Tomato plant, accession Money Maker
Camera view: bottom (45 deg); turntable rotation: 0 degrees
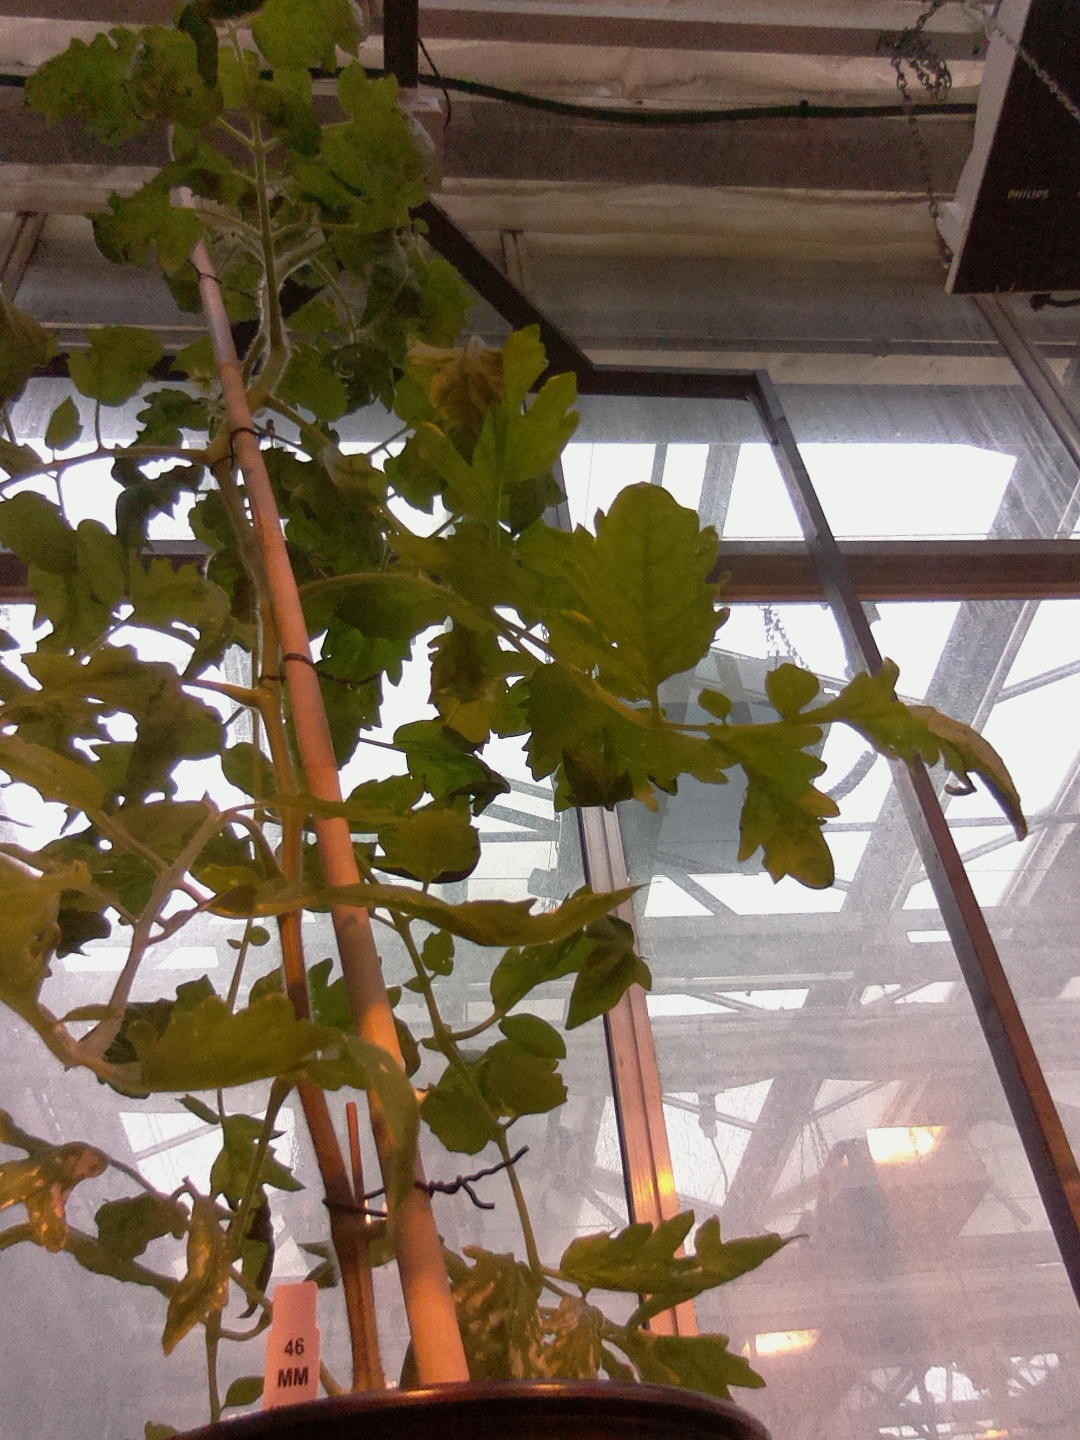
BBCH growth stage 61: 10%-20% of flowers open